Powertrack

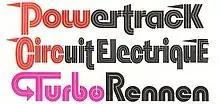
Different names and logos of the Powertrack brand worldwide

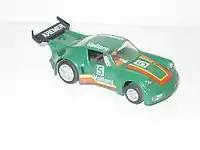
Porsche Turbo car

Matchbox produced a Porsche 911 Turbo for their Powertrack and Speedtrack range at launch. The 911 was (and still is) considered "de rigueur" for slot racing as it is ubiquitous on racing circuits all over the world.